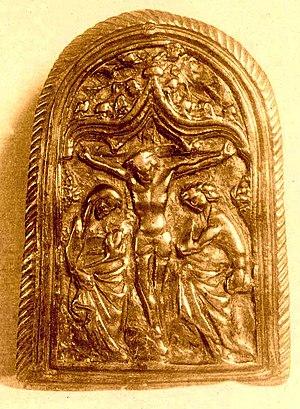
Osculatoire du XVe siècle.
L'église Saint-Ouen est une église catholique paroissiale située à Therdonne, dans le département de l'Oise, en France. Elle est totalement isolée des habitations. Sa vaste nef unique, maintes fois réparée, remonte en partie au XIᵉ siècle, comme le donne à penser son appareil de petits moellons cubiques récupérés d'édifices gallo-romains démantelés. Son transept et son chœur, composé d'une travée droite et d'une abside à cinq pans, est de style gothique flamboyant, et date du premier quart du XVIᵉ siècle. Au niveau de l'ancien diocèse de Beauvais, cet ensemble d'une exécution soignée représente l'une des réalisations flamboyantes les plus remarquables dans le milieu rural. La consécration des deux chapelles dans les croisillon n'est intervenu que tardivement, en 1556. Le clocher, implanté au sud de la nef, près du croisillon sud, n'a été bâti qu'entre 1674 et 1676, et remplace un clocher roman victime d'intempéries, dont il imite le style. Le portail est de style classique. L'église Saint-Ouen a été classée monument historique par arrêté du 31 juillet 1913.